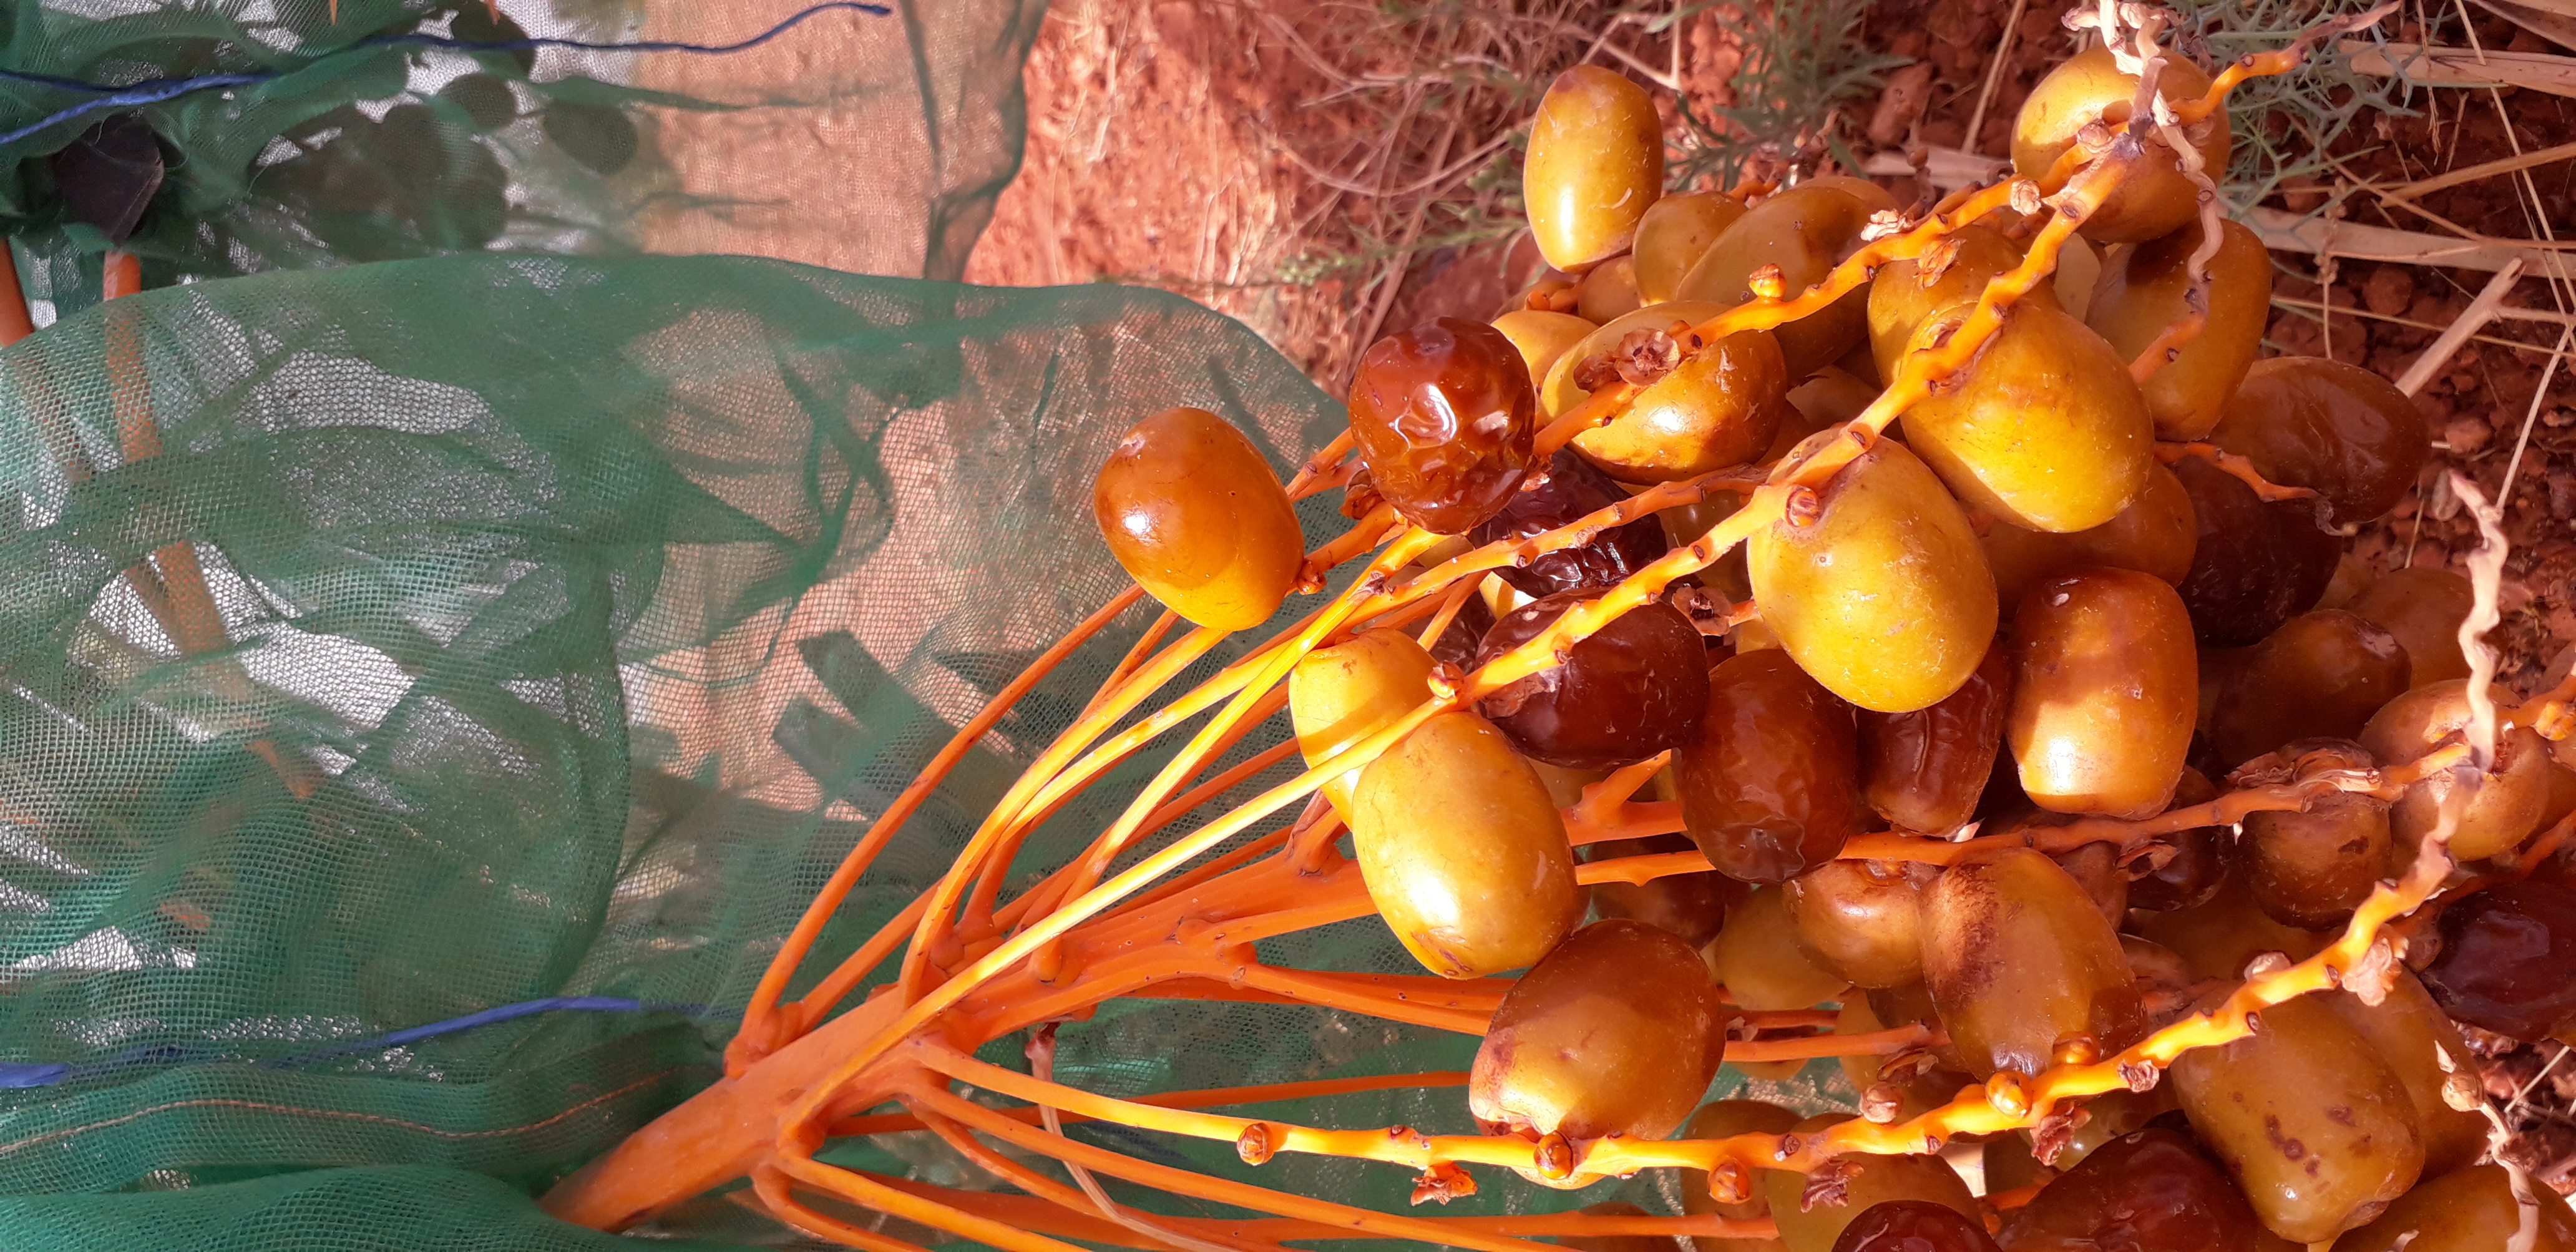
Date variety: Boufagous